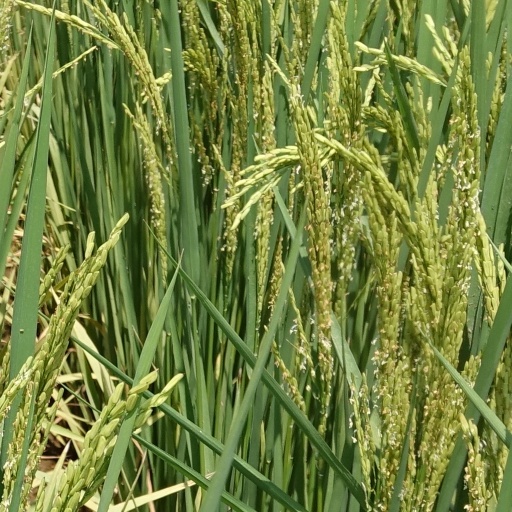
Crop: rice